African women in engineering

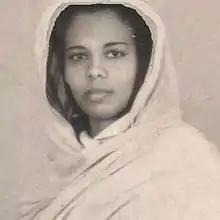

Zeinab Elobeid Yousif was a Sudanese aircraft engineer. She obtained her master's degree in aeronautical engineering from Kingston University in 1995. She was the first woman to receive this degree.